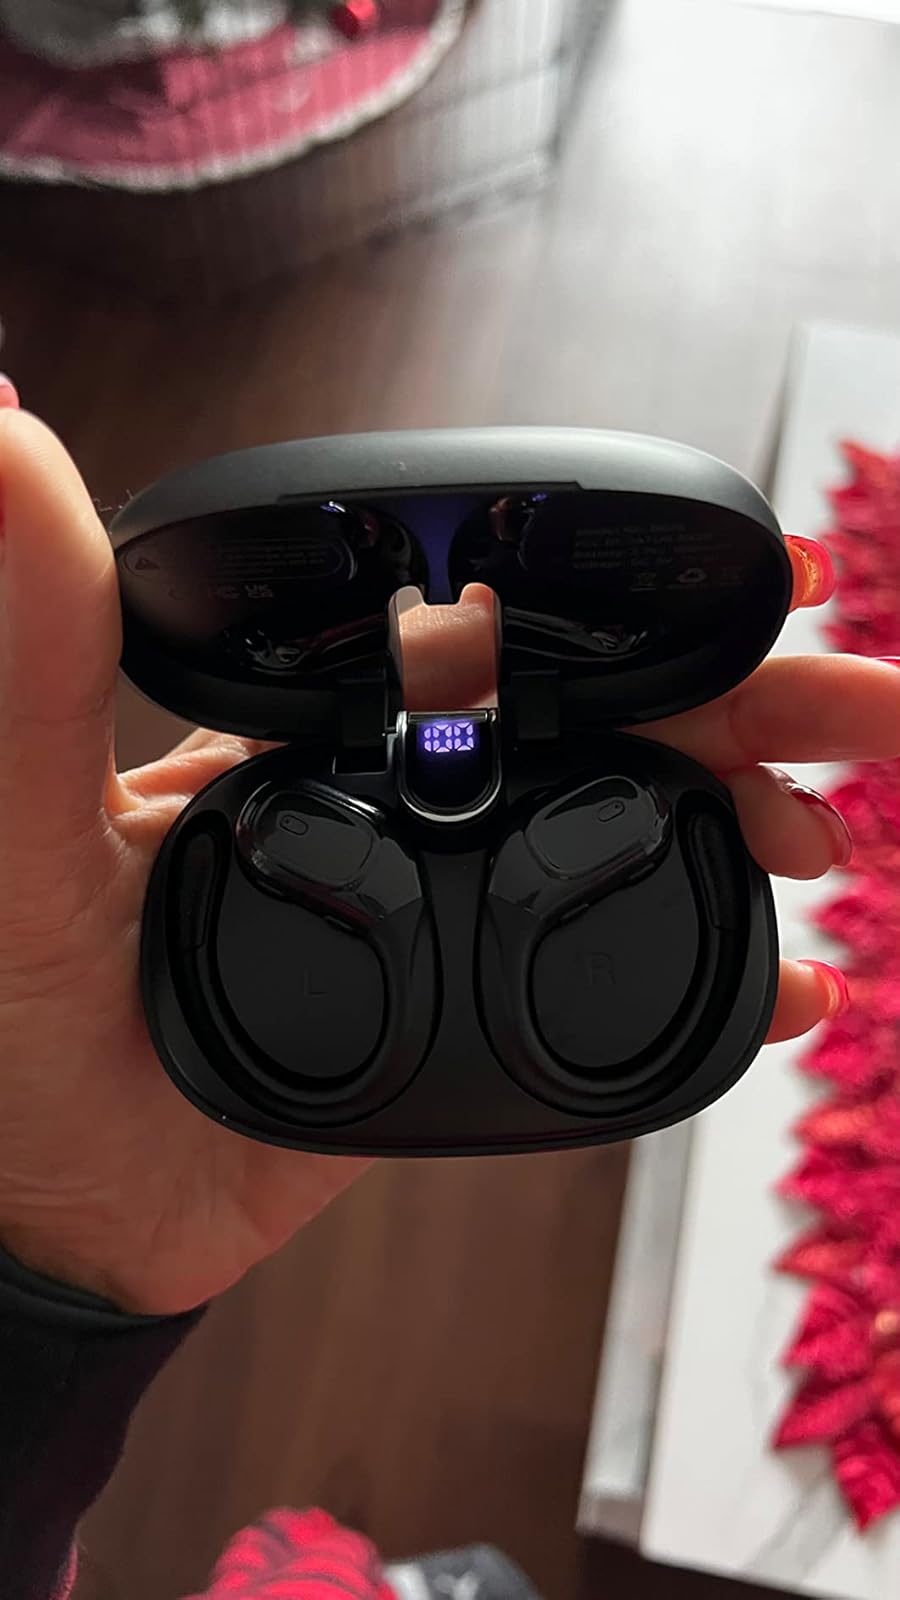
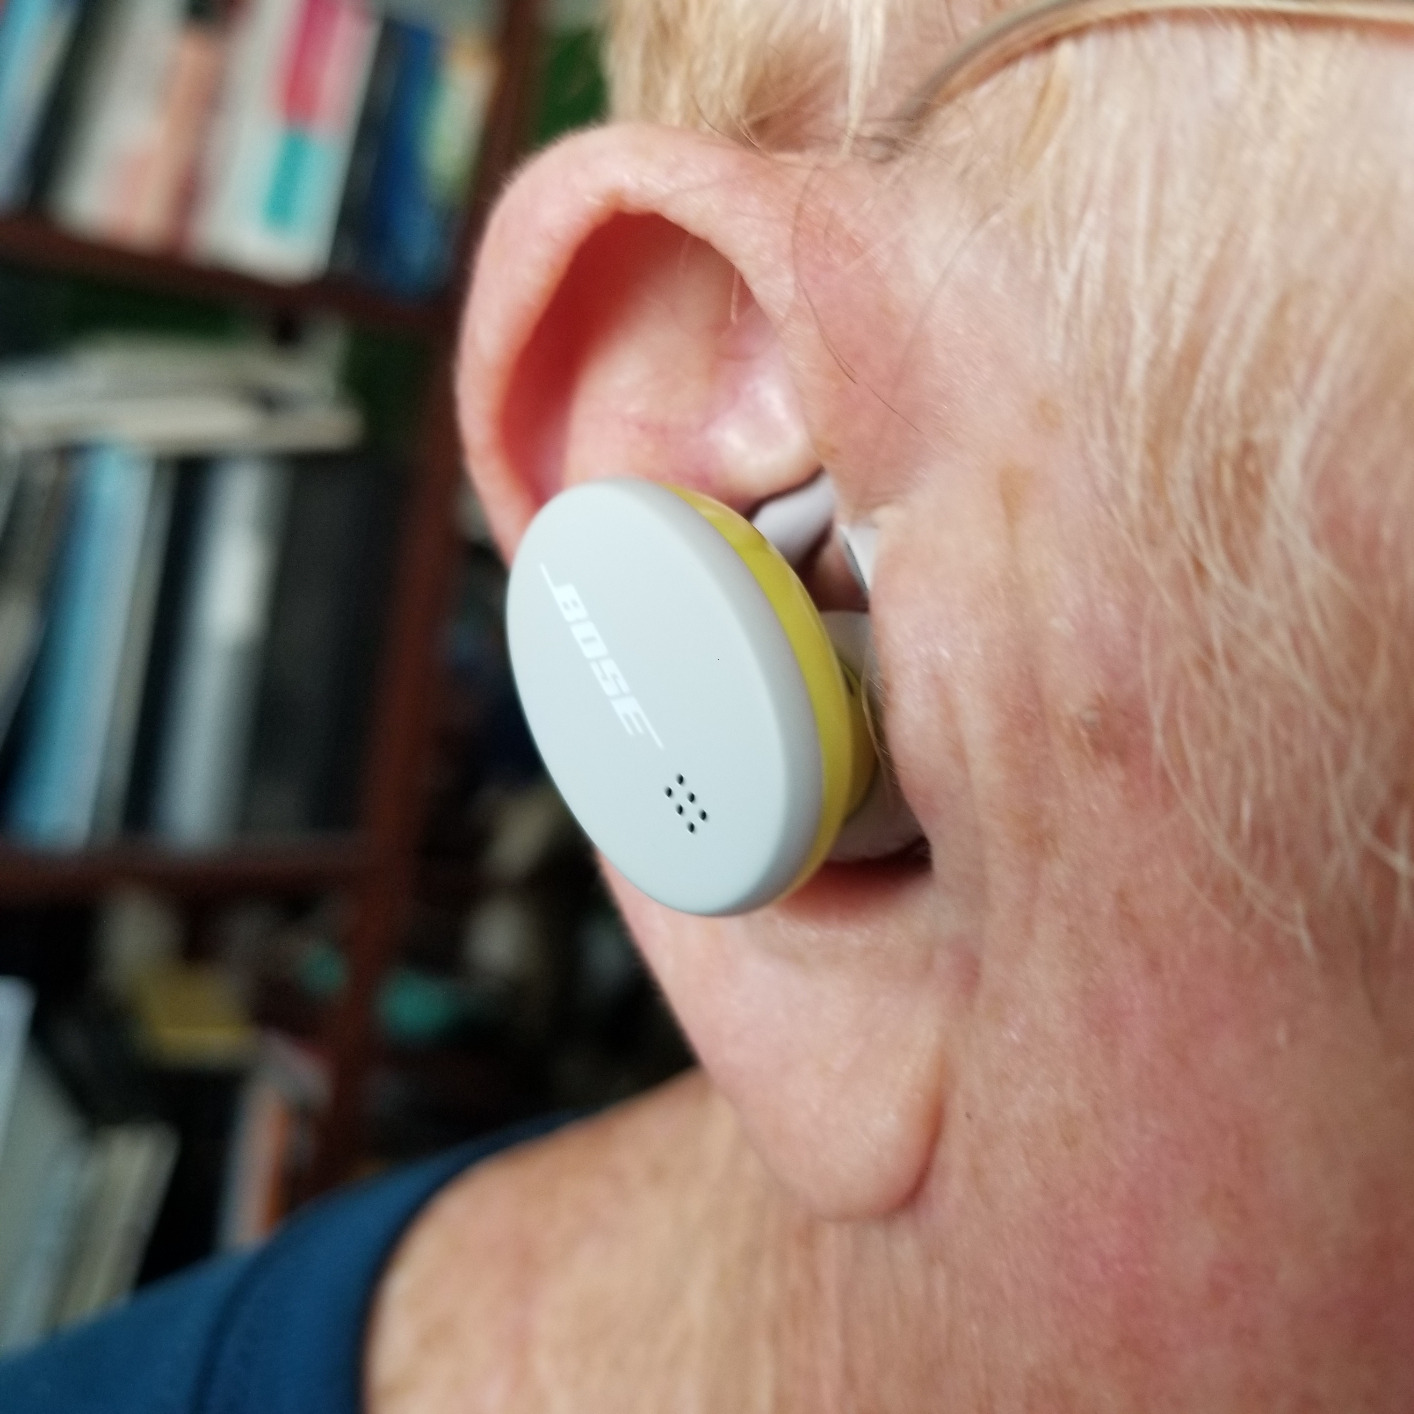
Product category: earbuds
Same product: no